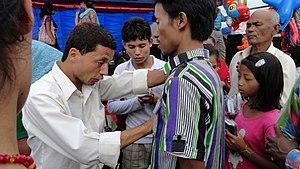
La guérison par la foi ou guérison divine, ou guérison miraculeuse, est une guérison qui, pour les croyants, survient par miracle.
Un miracle désigne un fait extraordinaire, dépourvu d'explication scientifique, qui est alors vu comme surnaturel et attribué à une puissance divine. Il est accompli soit directement, soit par l'intermédiaire d'un serviteur de cette divinité.
L'évangélisme, couramment nommé christianisme évangélique ou encore protestantisme évangélique, est une branche du christianisme.
L’imposition des mains est l'action de poser, d'étendre les mains sur quelqu'un ou sur quelque chose pour le bénir, le guérir, lui conférer un pouvoir. C'est notamment un geste rituel accompli par une personne posant pour quelques instants ses deux mains sur la tête d’une autre. De grande ancienneté, le geste acquit une symbolique religieuse importante dans la tradition judéo-chrétienne. Dans la christianisme, ce symbole est présent lors de bénédiction, d’ordination ou de prière pour la guérison.